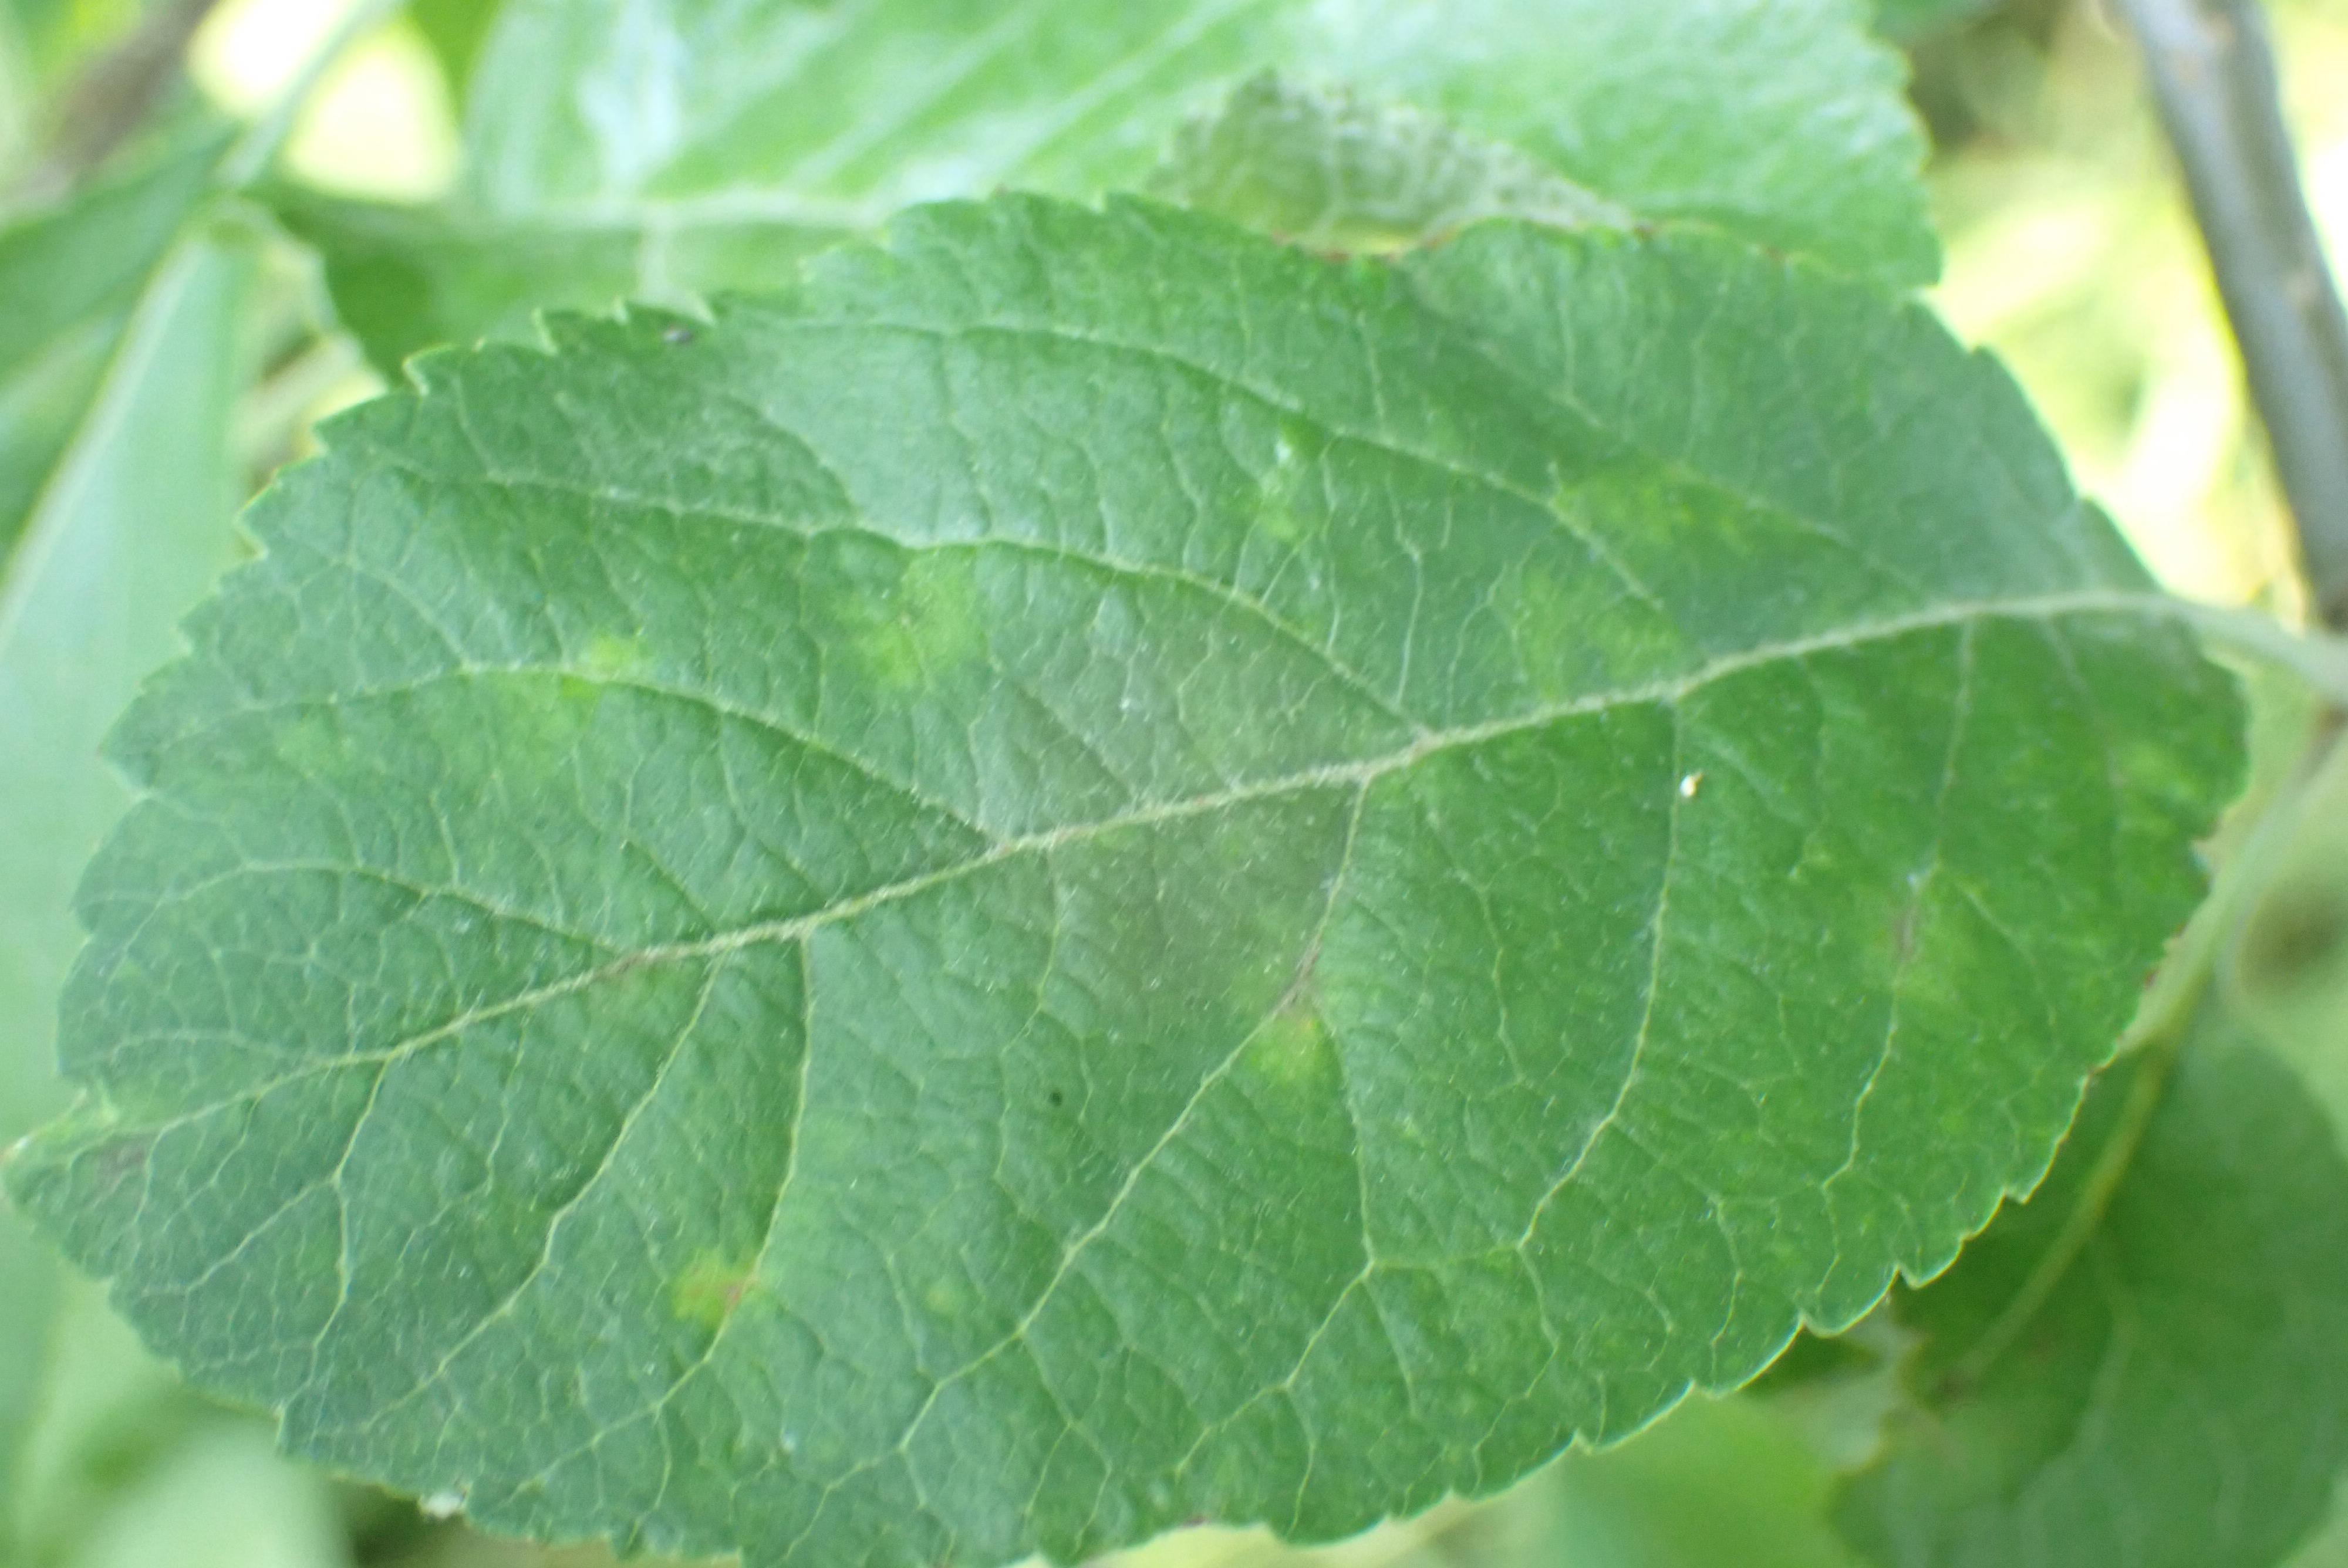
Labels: scab